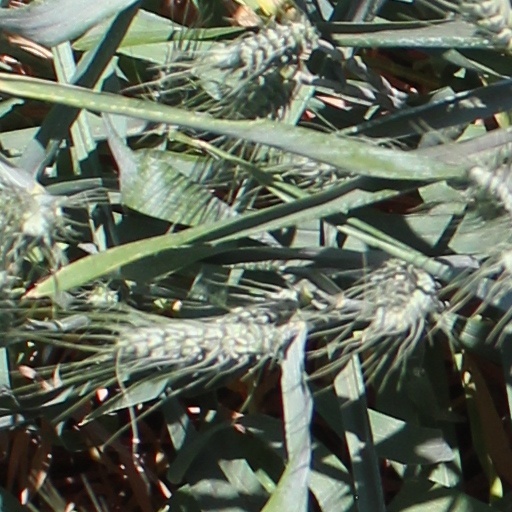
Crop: wheat